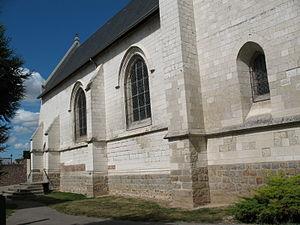
Côté sud de l'église de Camon, en pierre sur soubassement de grès. Les autres côtés ont été restaurés partiellement en briques.
L'église Saint-Vaast de Camon est située à Camon, dans le département de la Somme, dans la Communauté d'agglomération Amiens Métropole.